Corn snake

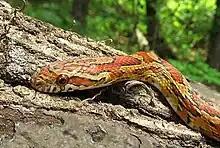
A close-up portrait

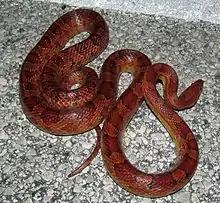
Gravid female

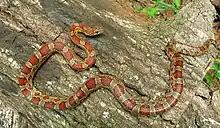
Young corn snake

The corn snake (Pantherophis guttatus), sometimes called red rat snake is a species of North American rat snake in the family Colubridae. The species subdues its small prey by constriction. It is found throughout the southeastern and central United States. Though superficially resembling the venomous copperhead ("Agkistrodon contortrix") and often killed as a result of this mistaken identity, the corn snake lacks functional venom and is harmless. The corn snake is beneficial to humans because it helps to control populations of wild rodent pests that damage crops and spread disease.